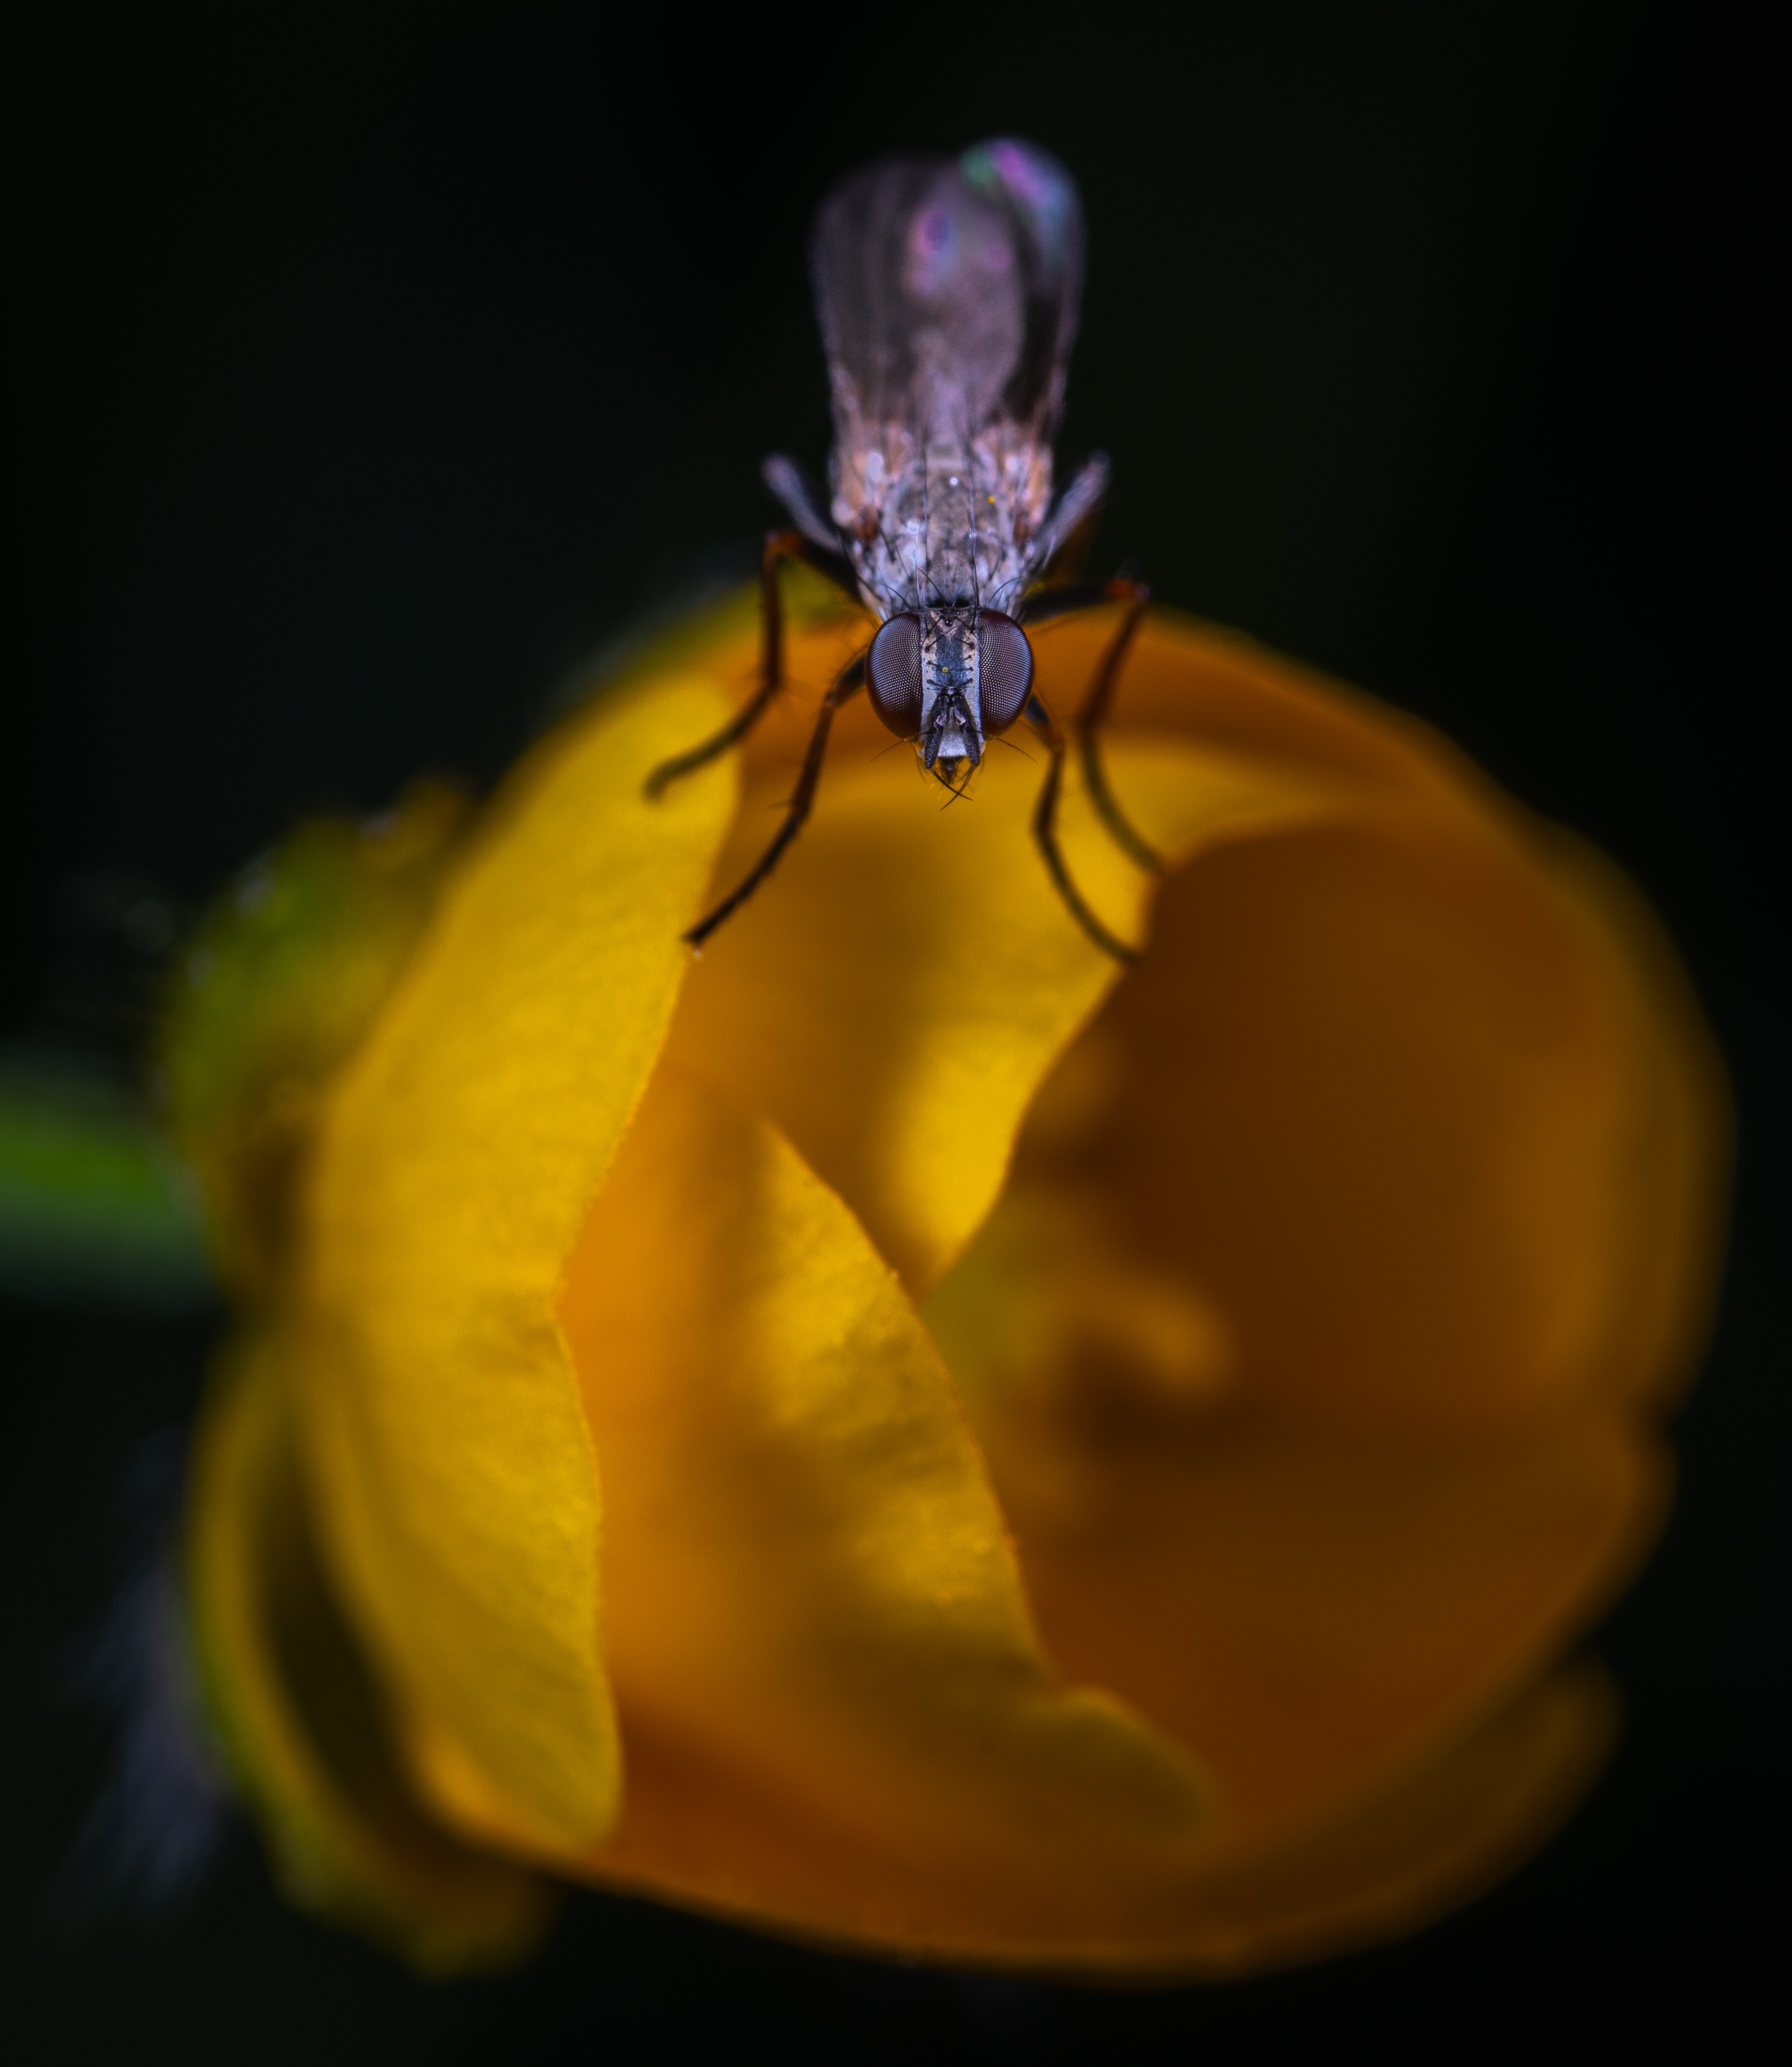
yellow, macro photography, flower, close up, plant, petal, photography, still life photography, pest, hoverfly, insect, wildflower, pollen, flowering plant, membrane winged insect, orchid, iris